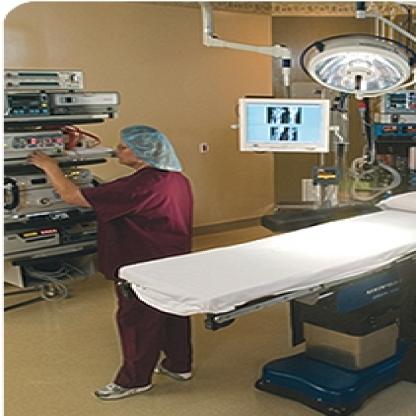
Scene: Indoor